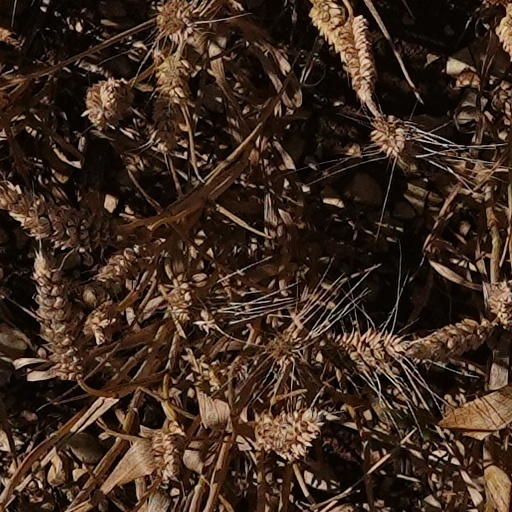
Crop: wheat